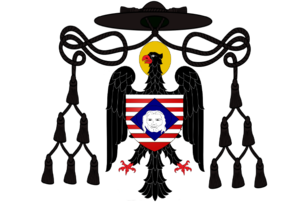
Blason des chanoines réguliers du Latran
L'archibasilique Saint-Jean-de-Latran est l'une des quatre basiliques majeures de Rome, édifiée sur le mont Latran. Son titre exact est basilique du Très-Saint-Sauveur et des saints Jean-Baptiste et Jean l'Evangéliste.
Les chanoines réguliers du Latran ou CRL dont le nom complet est chanoines réguliers du Très Saint-Sauveur du Latran sont des chanoines réguliers de droit pontifical.